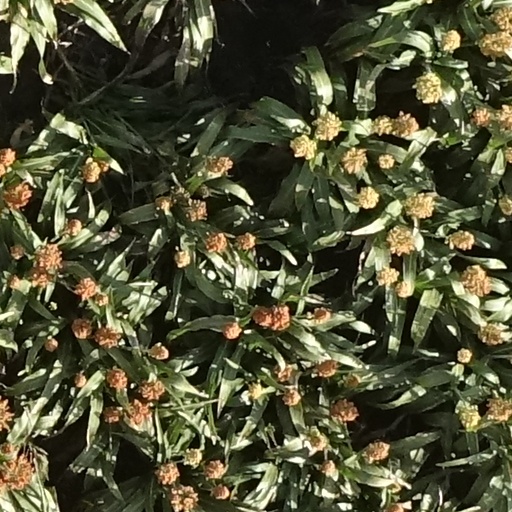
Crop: sorghum